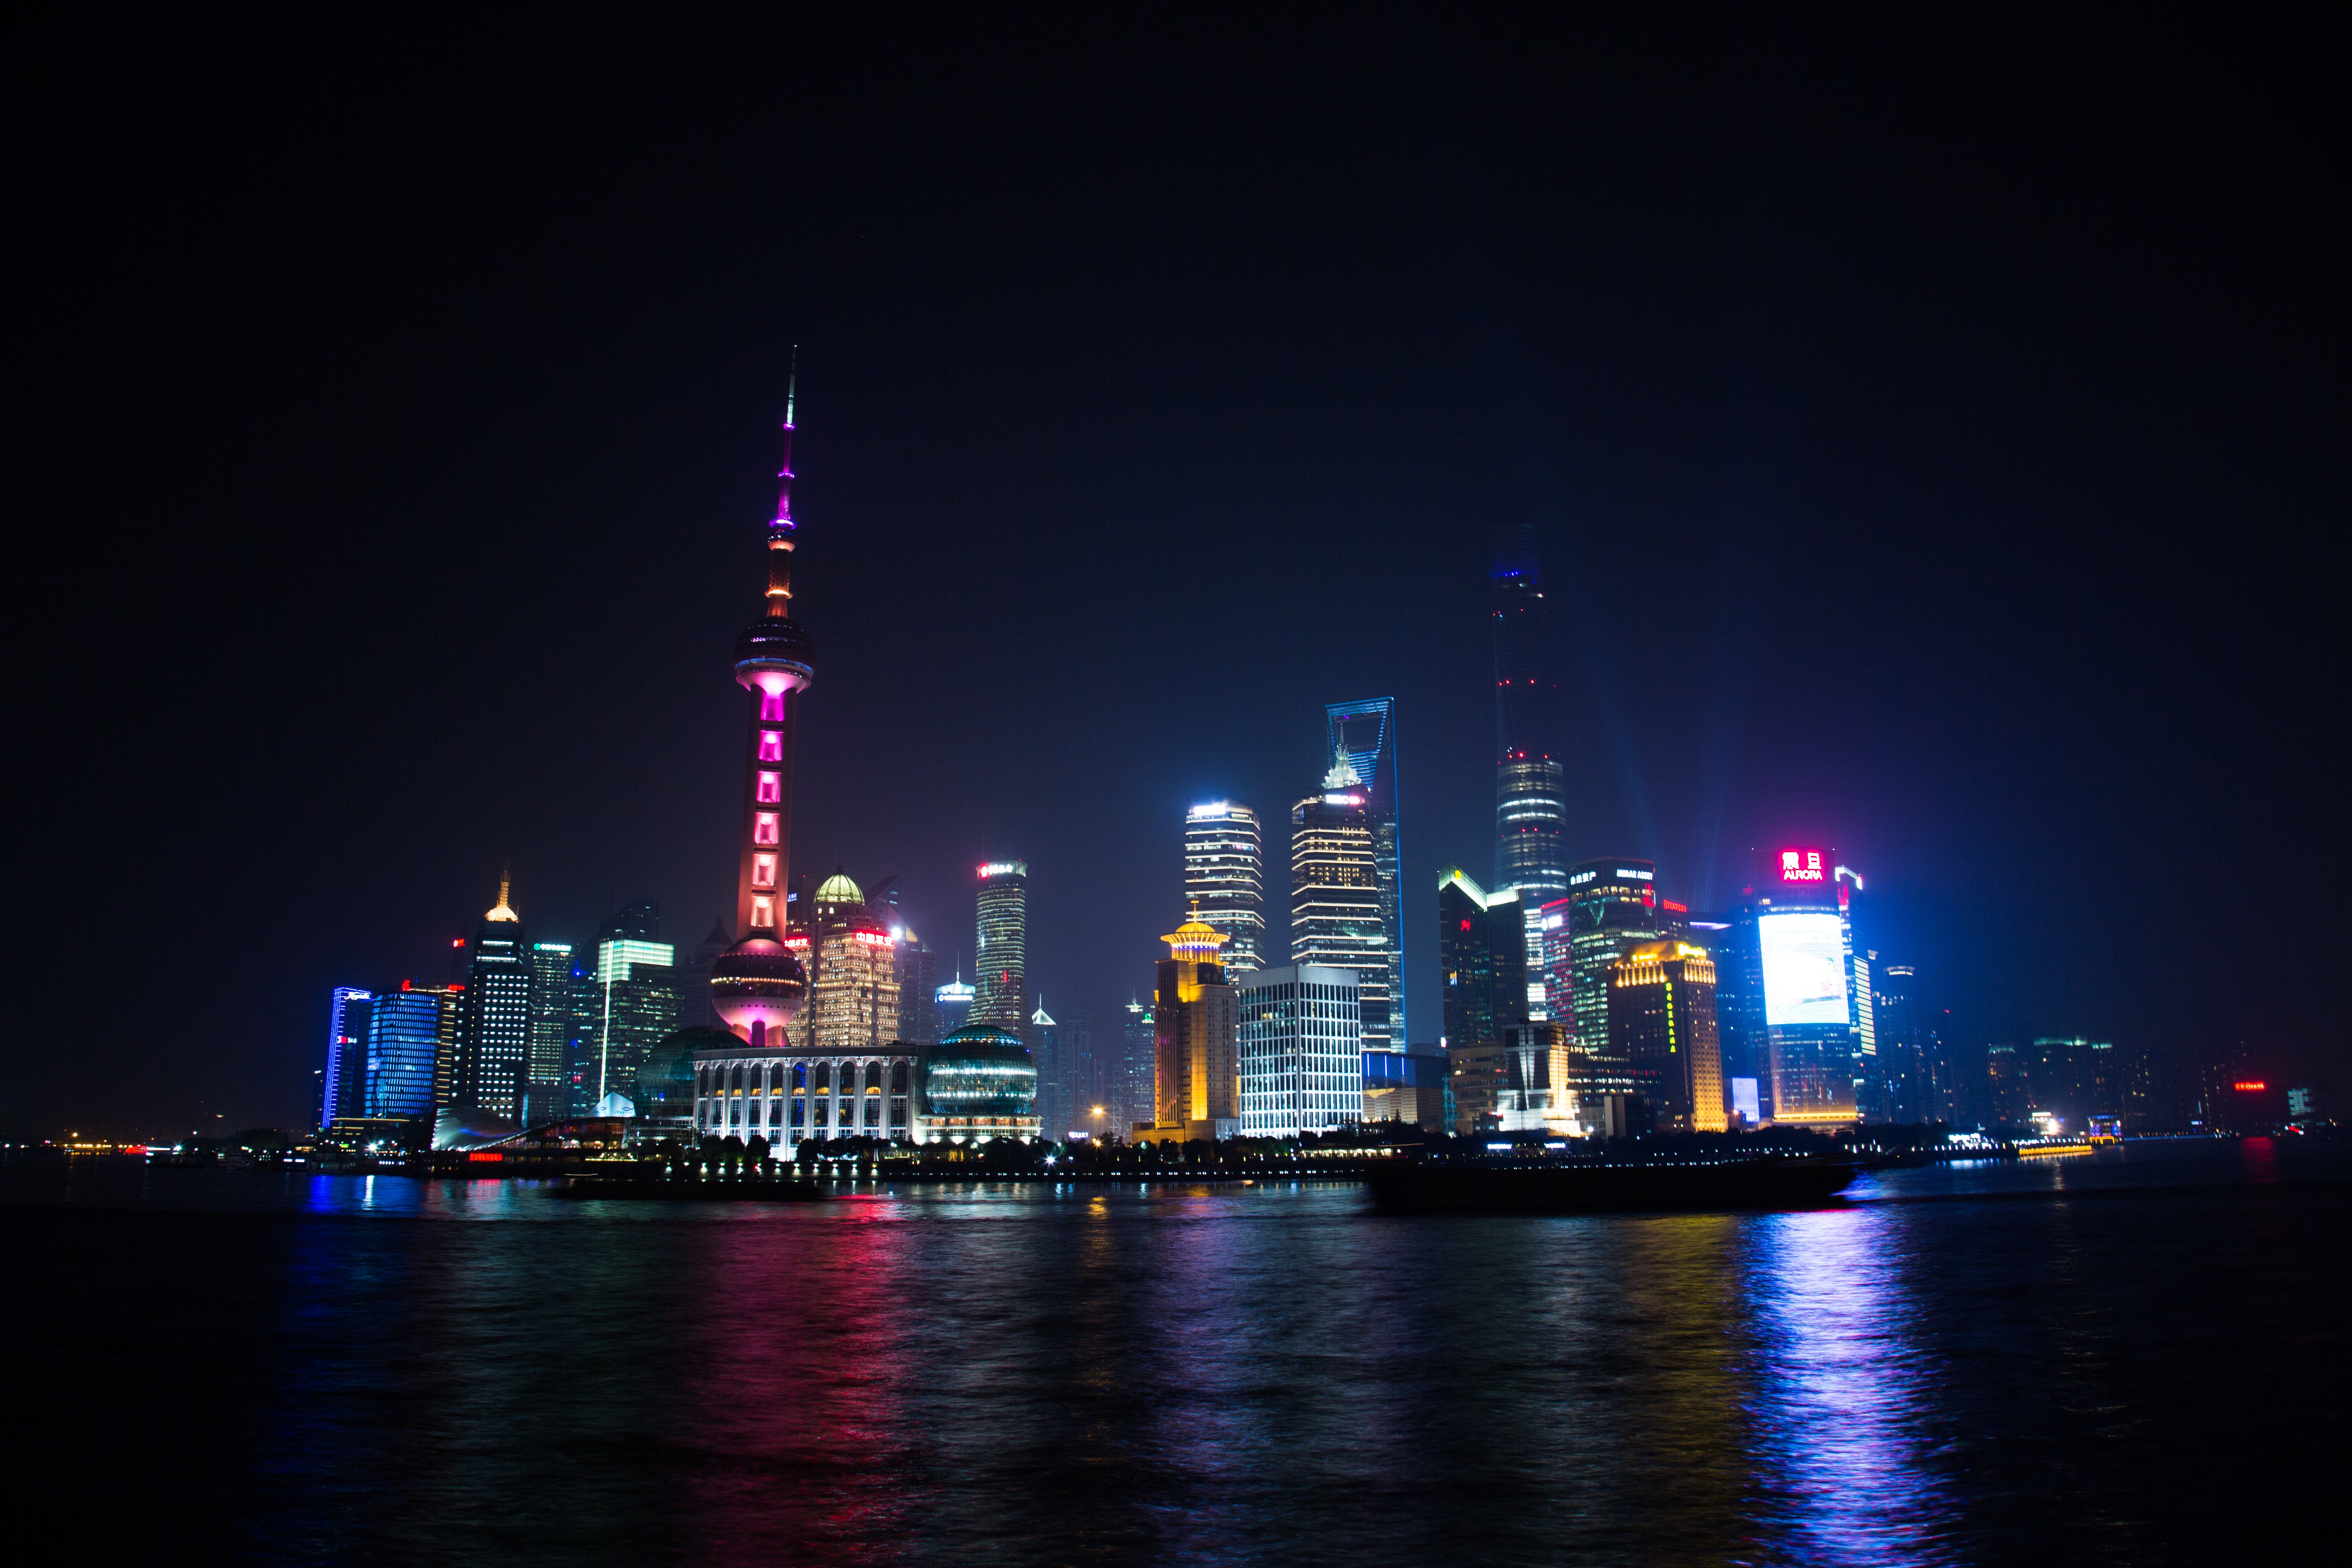
horizon, light, skyline, night, view, city, skyscraper, cityscape, downtown, dusk, evening, reflection, landmark, shanghai, metropolis, geographical feature, human settlement, metropolitan area, late into the night